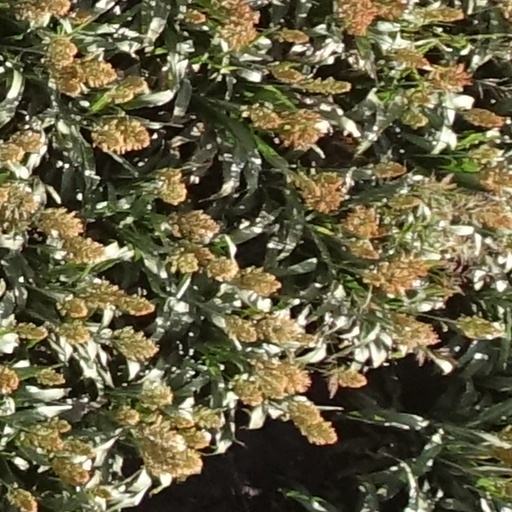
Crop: sorghum